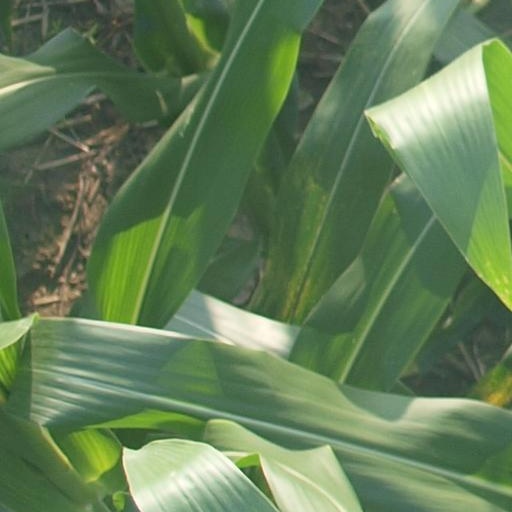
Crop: maize; corn